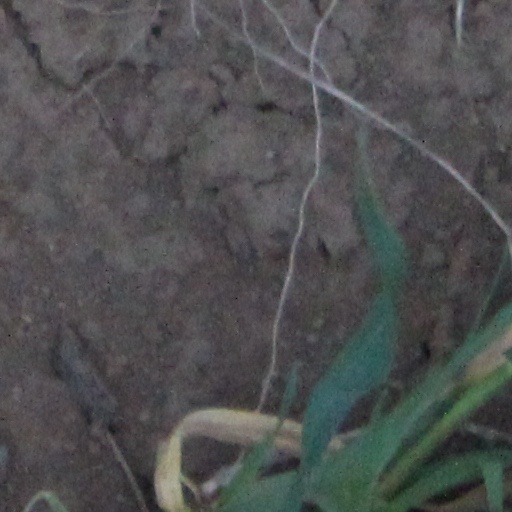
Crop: wheat